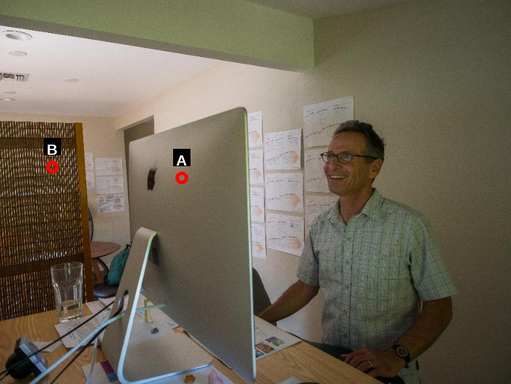
Question: Two points are circled on the image, labeled by A and B beside each circle. Which point is closer to the camera?
Select from the following choices.
(A) A is closer
(B) B is closer
Answer: A